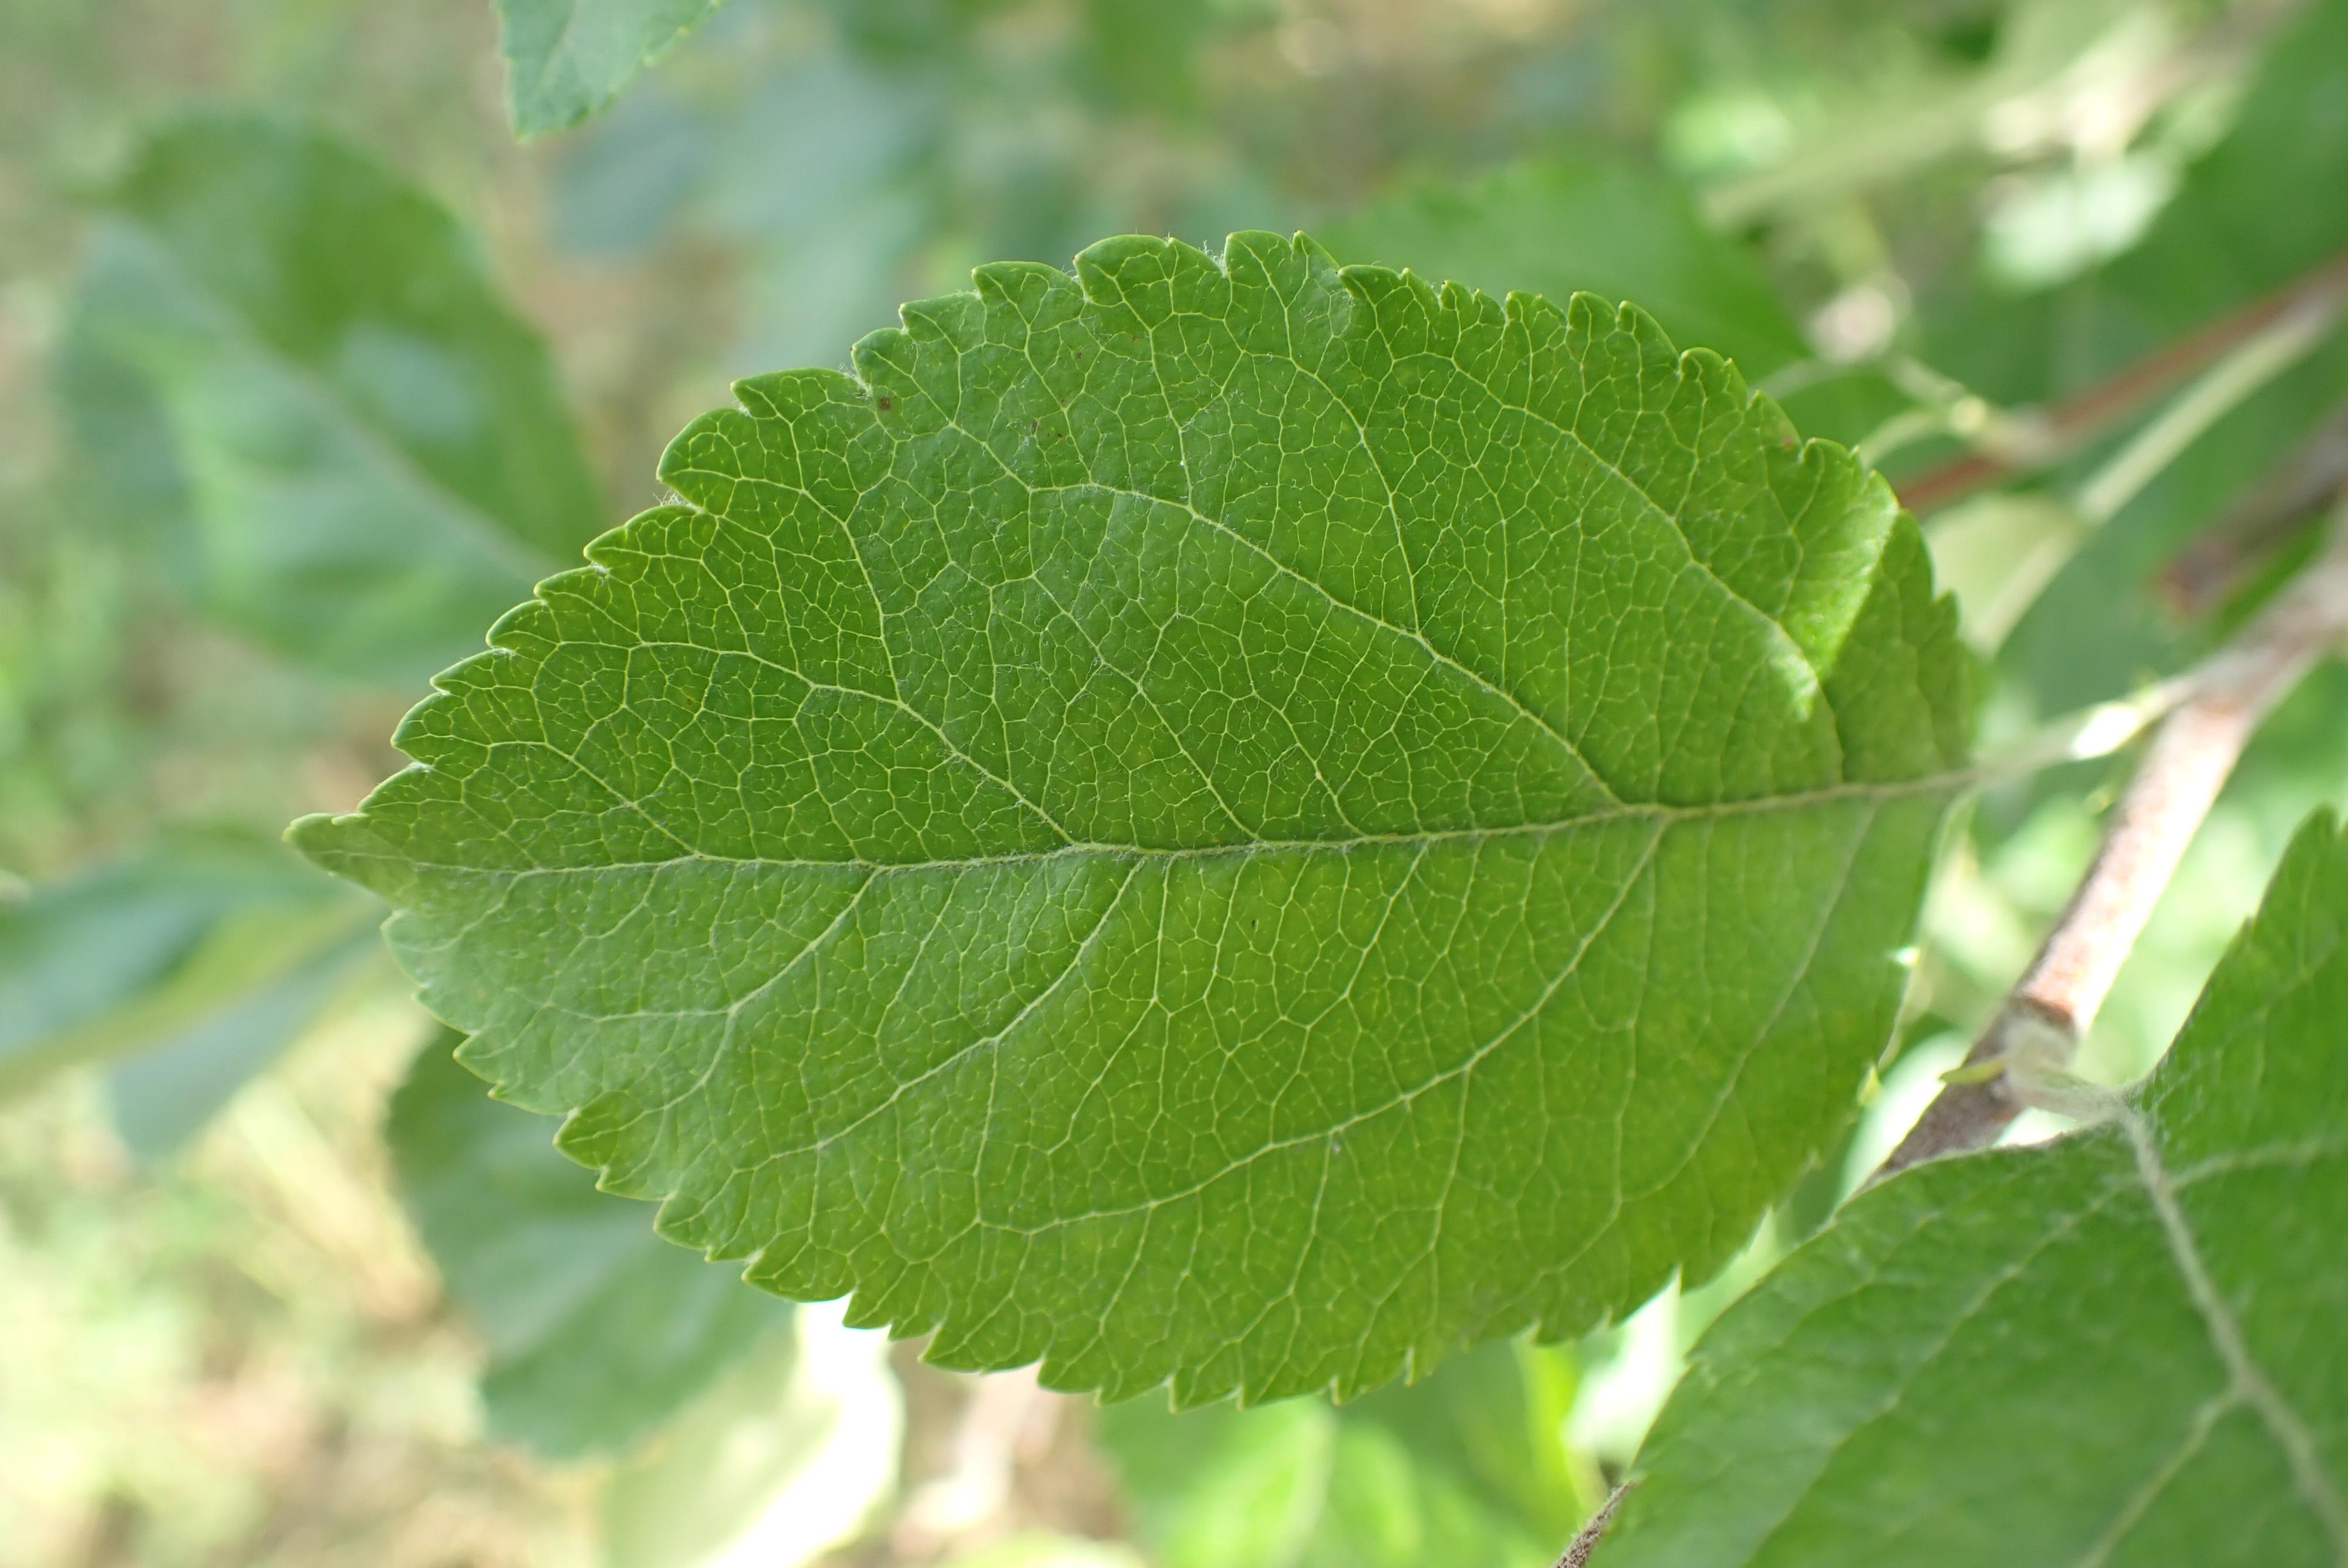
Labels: healthy